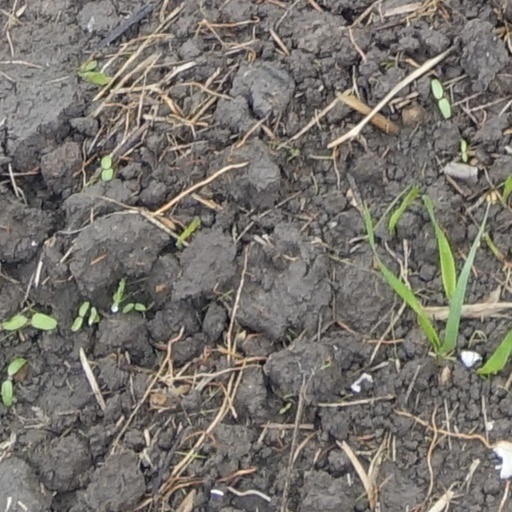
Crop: wheat